2C-E

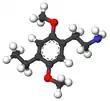

2C-E is a psychedelic phenethylamine of the 2C family. It was first synthesized by Alexander Shulgin and documented in his book "PiHKAL". Like the other substances in its family, it produces sensory and cognitive effects in its physical reactions with living organisms.